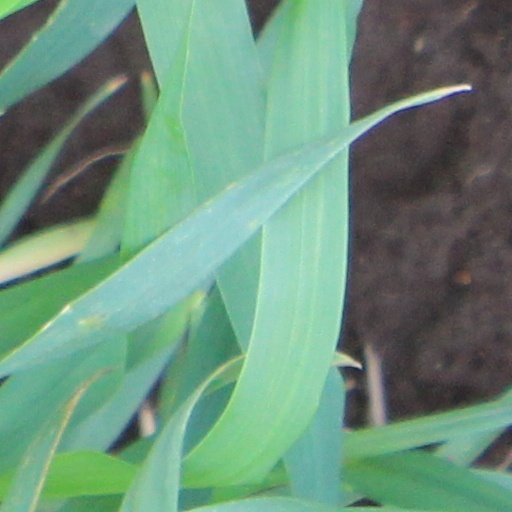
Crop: wheat